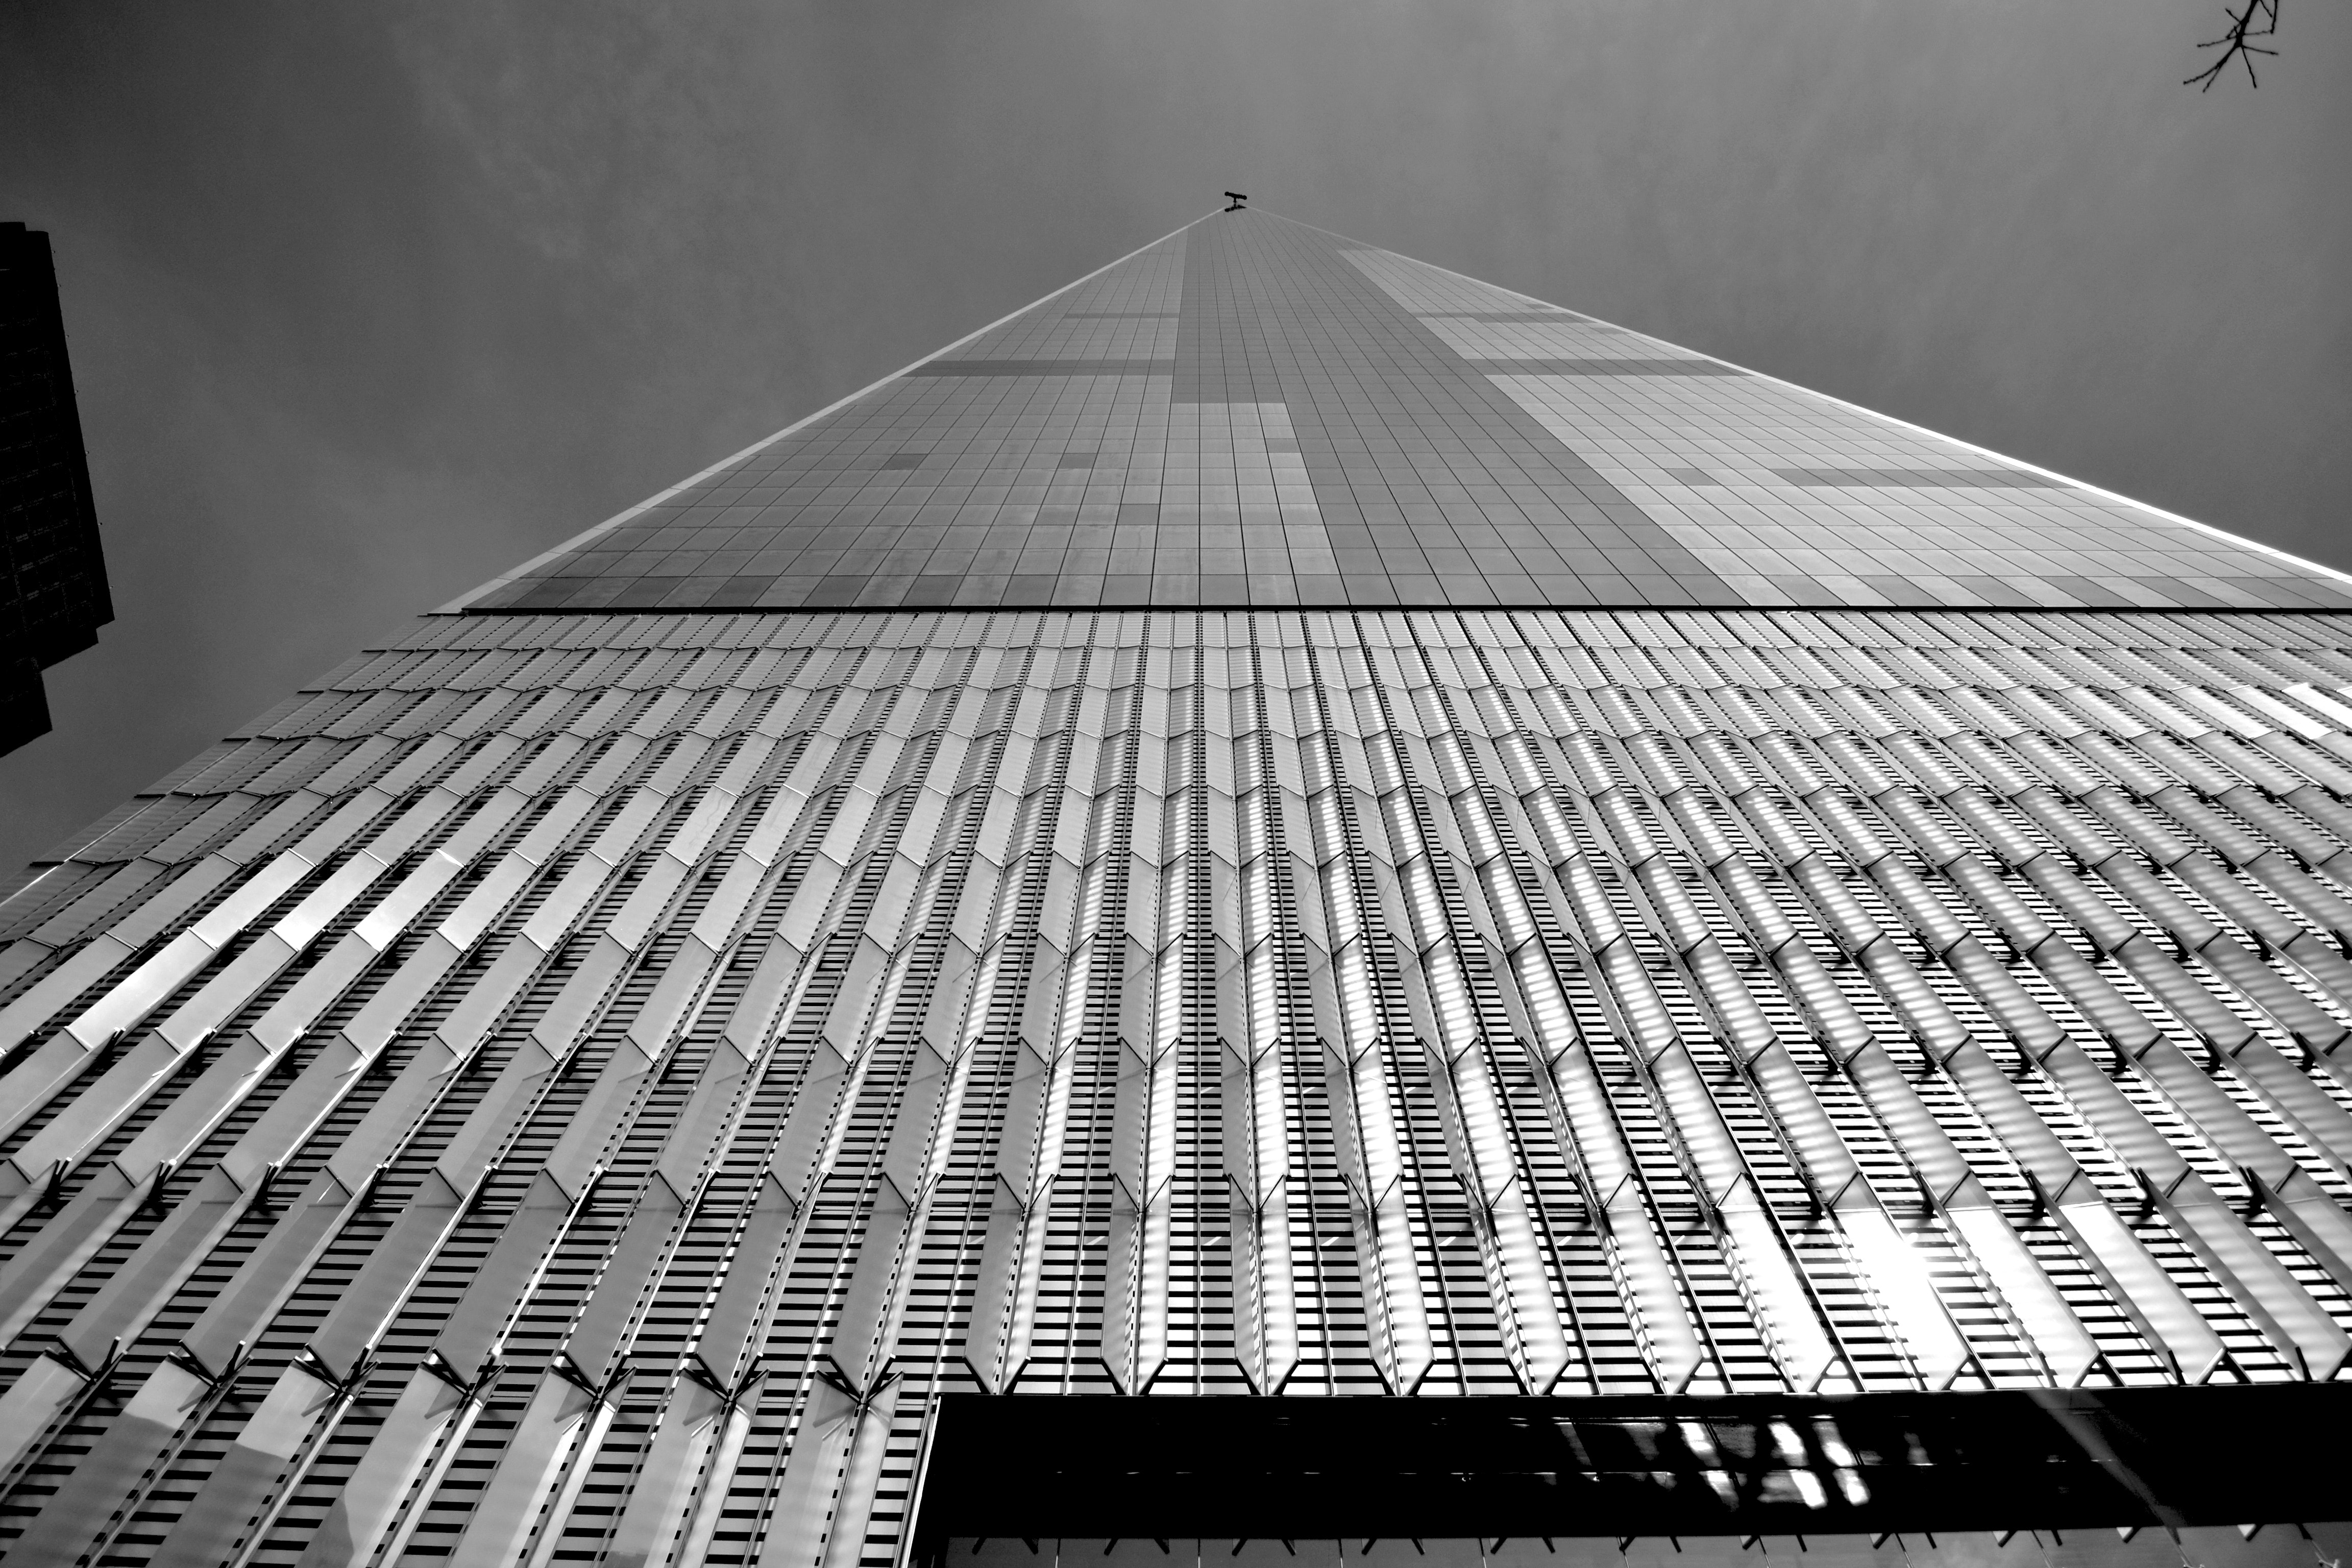
black, black and white, monochrome, monochrome photography, architecture, line, skyscraper, urban area, sky, stock photography, photography, symmetry, parallel, style, rectangle, building, tower block, city, metal